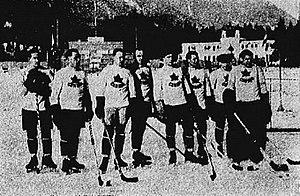
L'équipe canadienne championne olympique de Hockey sur glace en 1924 à Chamonix.
Le tournoi olympique de hockey sur glace des Jeux olympiques d'hiver de 1924 à Chamonix, fut un grand succès populaire. Il sacra l'équipe du Canada, qui domina de manière écrasante l'ensemble de ses adversaires. Au cours des quatre matchs que le Canada représenté par les Granites de Toronto, il ne laisse aucune chance ni à la Suisse, ni à la Suède ou au Royaume-Uni, pas plus qu'a la Tchécoslovaquie.